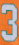
Number: 3